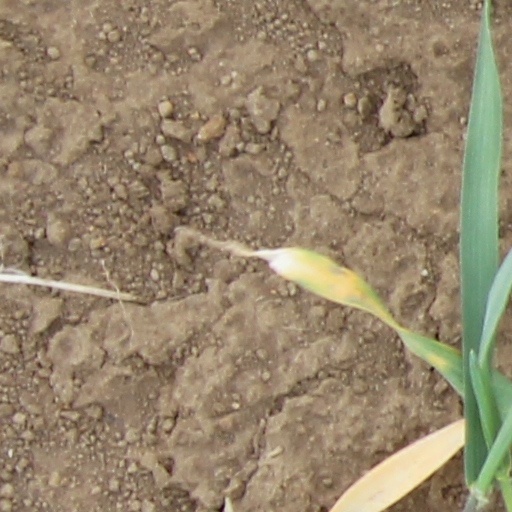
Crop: wheat